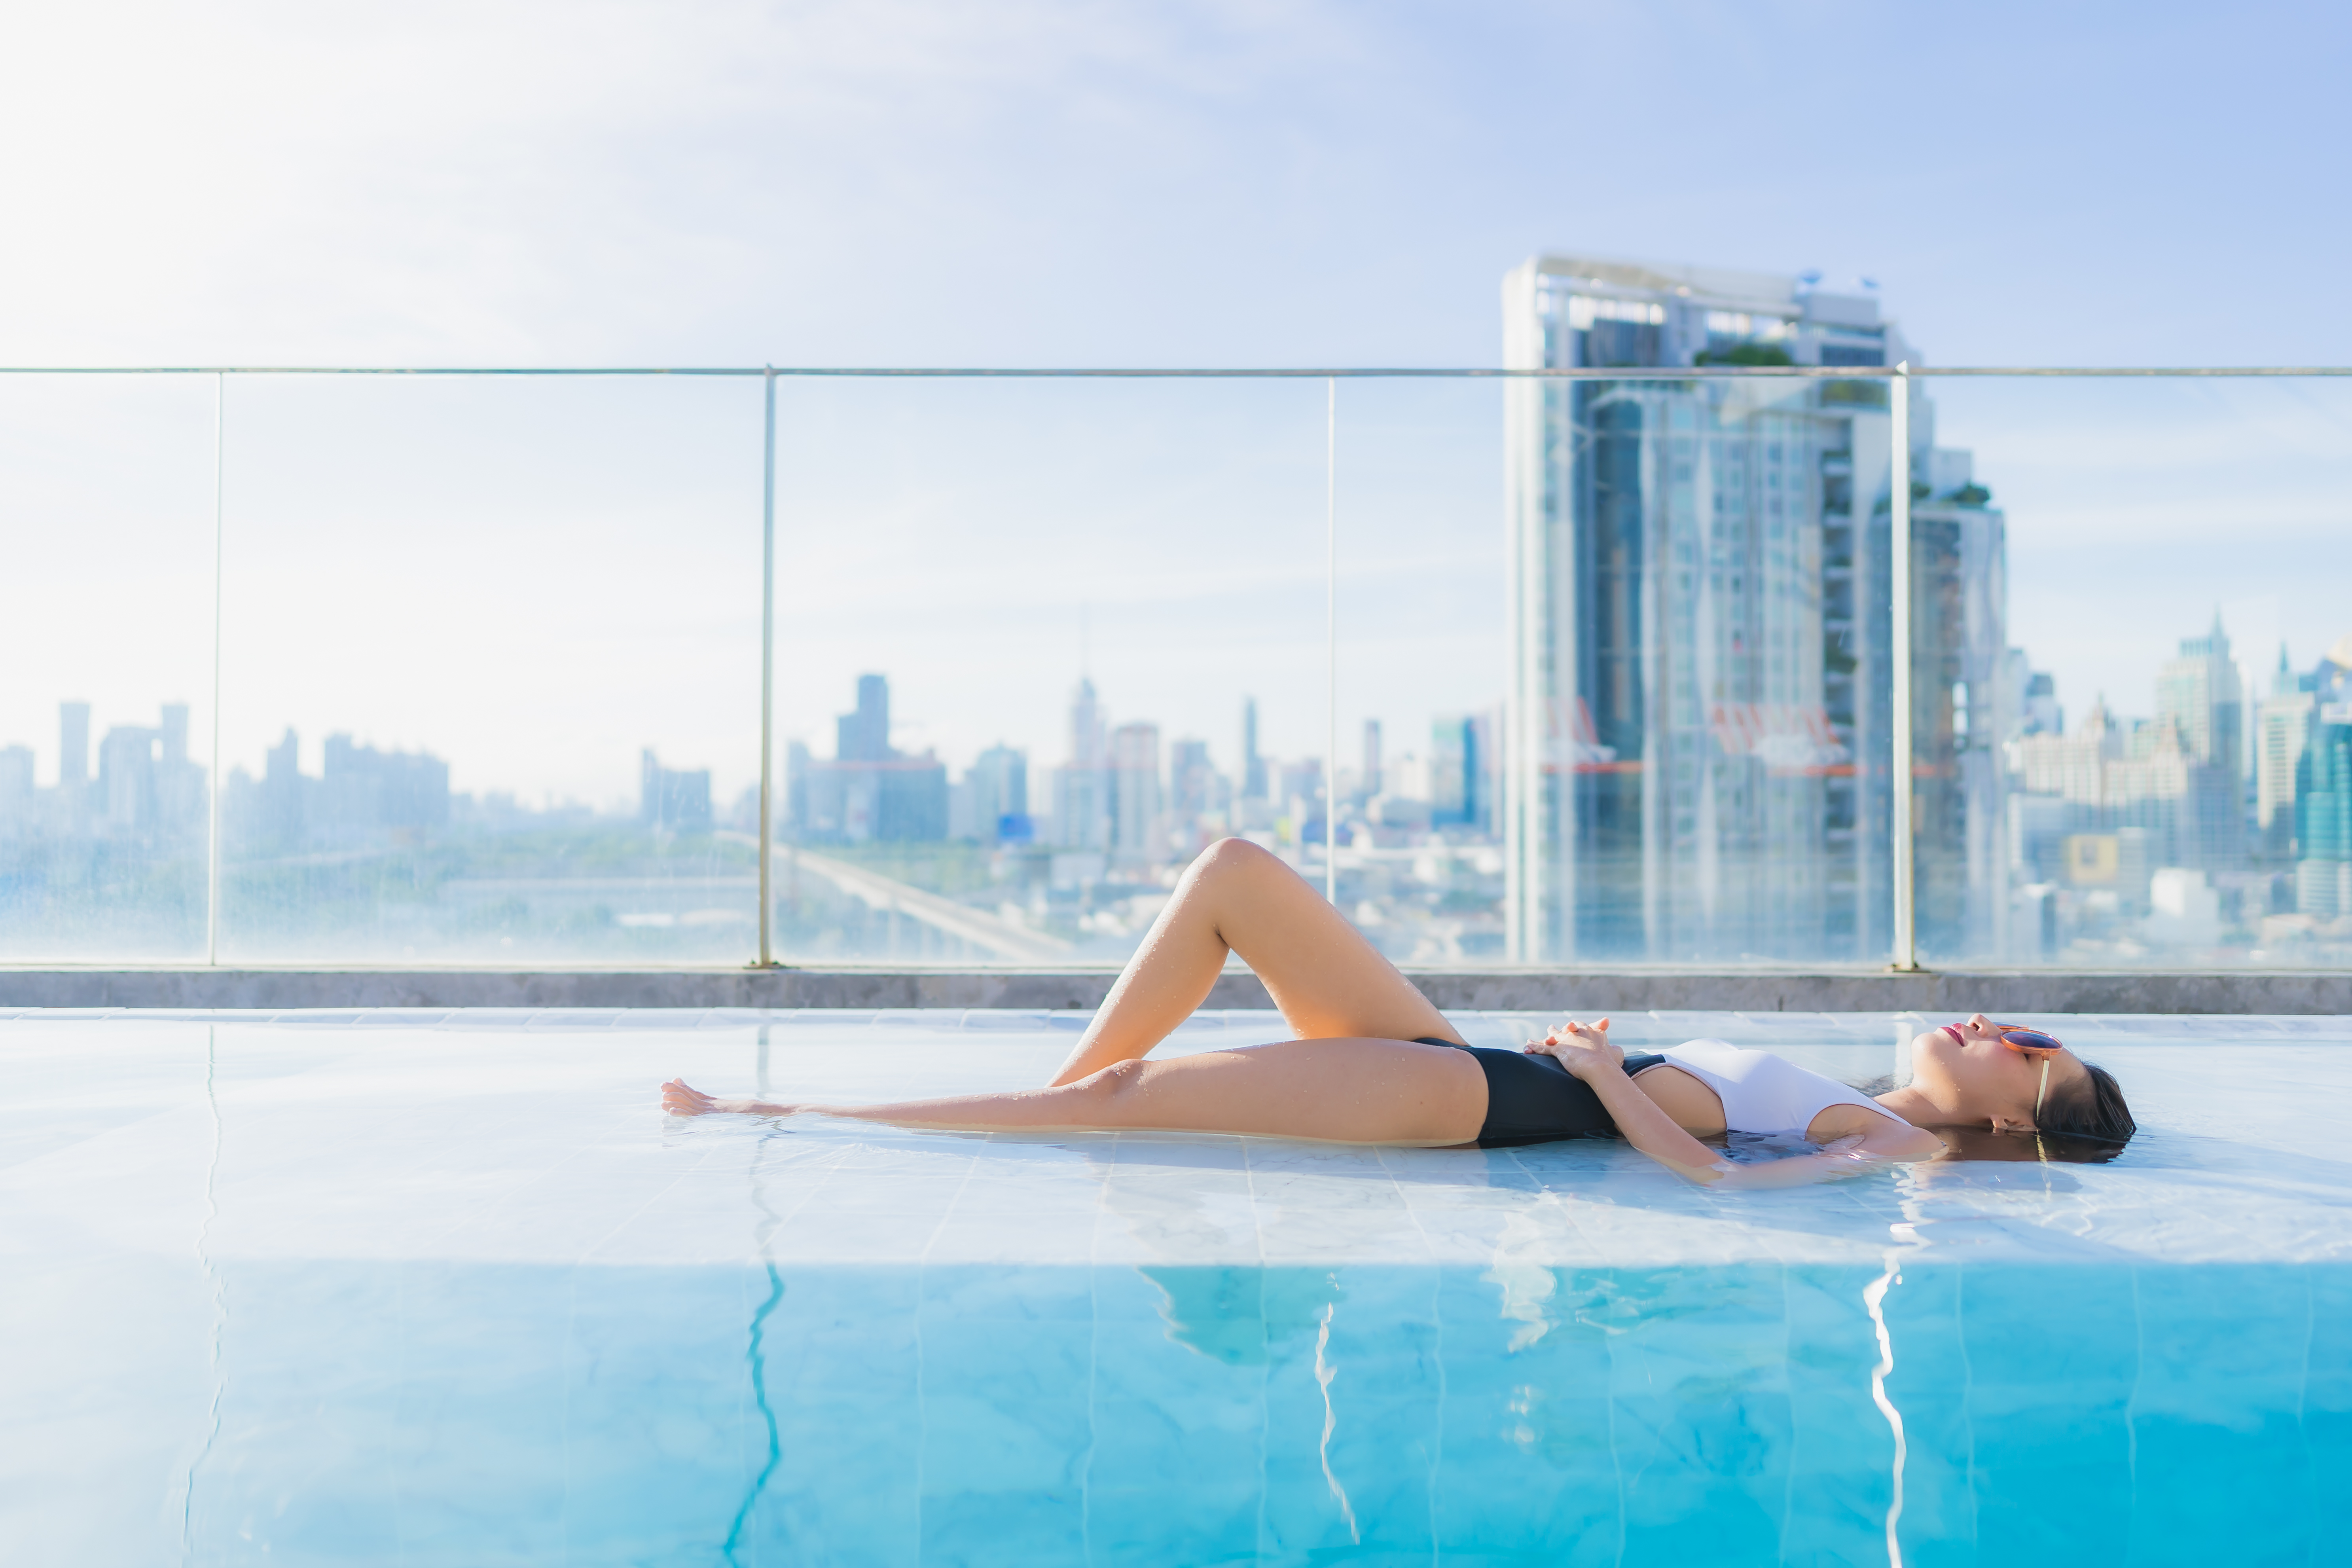
activity, adult, asian, attractive, beach, beautiful, beauty, bikini, blue, body, caucasian, female, fun, girl, happy, healthy, holiday, hotel, leisure, lifestyle, luxury, outdoor, outdoors, people, pool, relax, relaxation, relaxing, resort, sea, sexy, spa, summer, sun, sunny, swimming, swimwear, tan, travel, tropical, vacation, water, woman, young, sky, swimming pool, sitting, architecture, skyscraper, photography, city, furniture, tower block, reflection, building